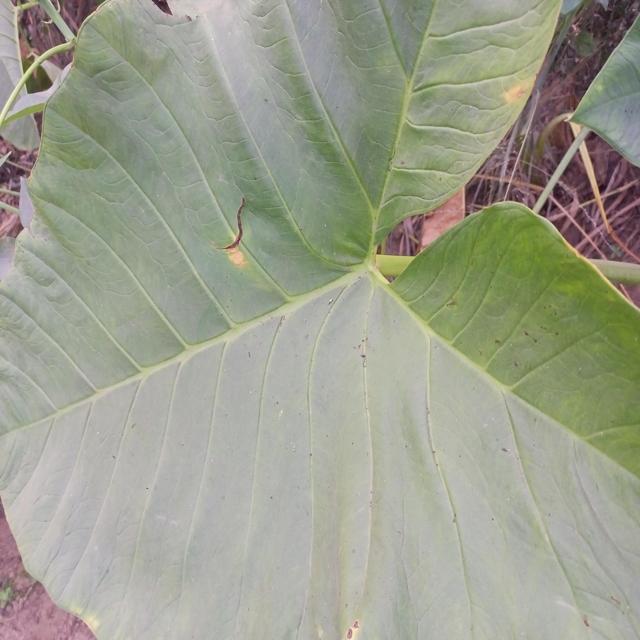
Label: Early_Blight